Dr. Jekyll and Mr. Hyde (character)

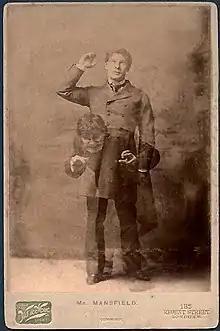
Actor Richard Mansfield originated the dual portrayal of Dr. Jekyll and Mr. Hyde in an 1887 stage adaptation of Stevenson's novella.

Dr. Henry Jekyll and his alter ego Mr. Edward Hyde are the central character of Robert Louis Stevenson's 1886 novella "Strange Case of Dr Jekyll and Mr Hyde". In the story, Dr. Jekyll is a good friend of main protagonist Gabriel John Utterson.